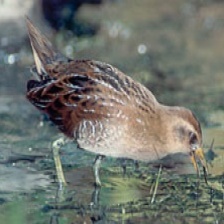
Species: SORA
Scientific name: PORZANA CAROLINA
ImageNet parent category: european_gallinule